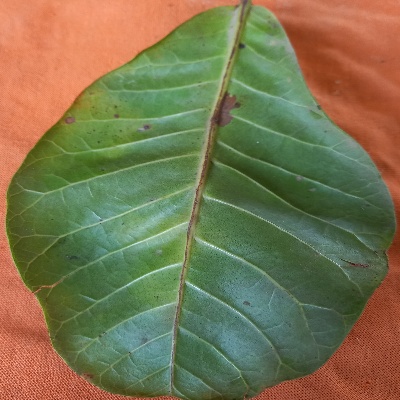
Crop: Cashew
Condition: anthracnose